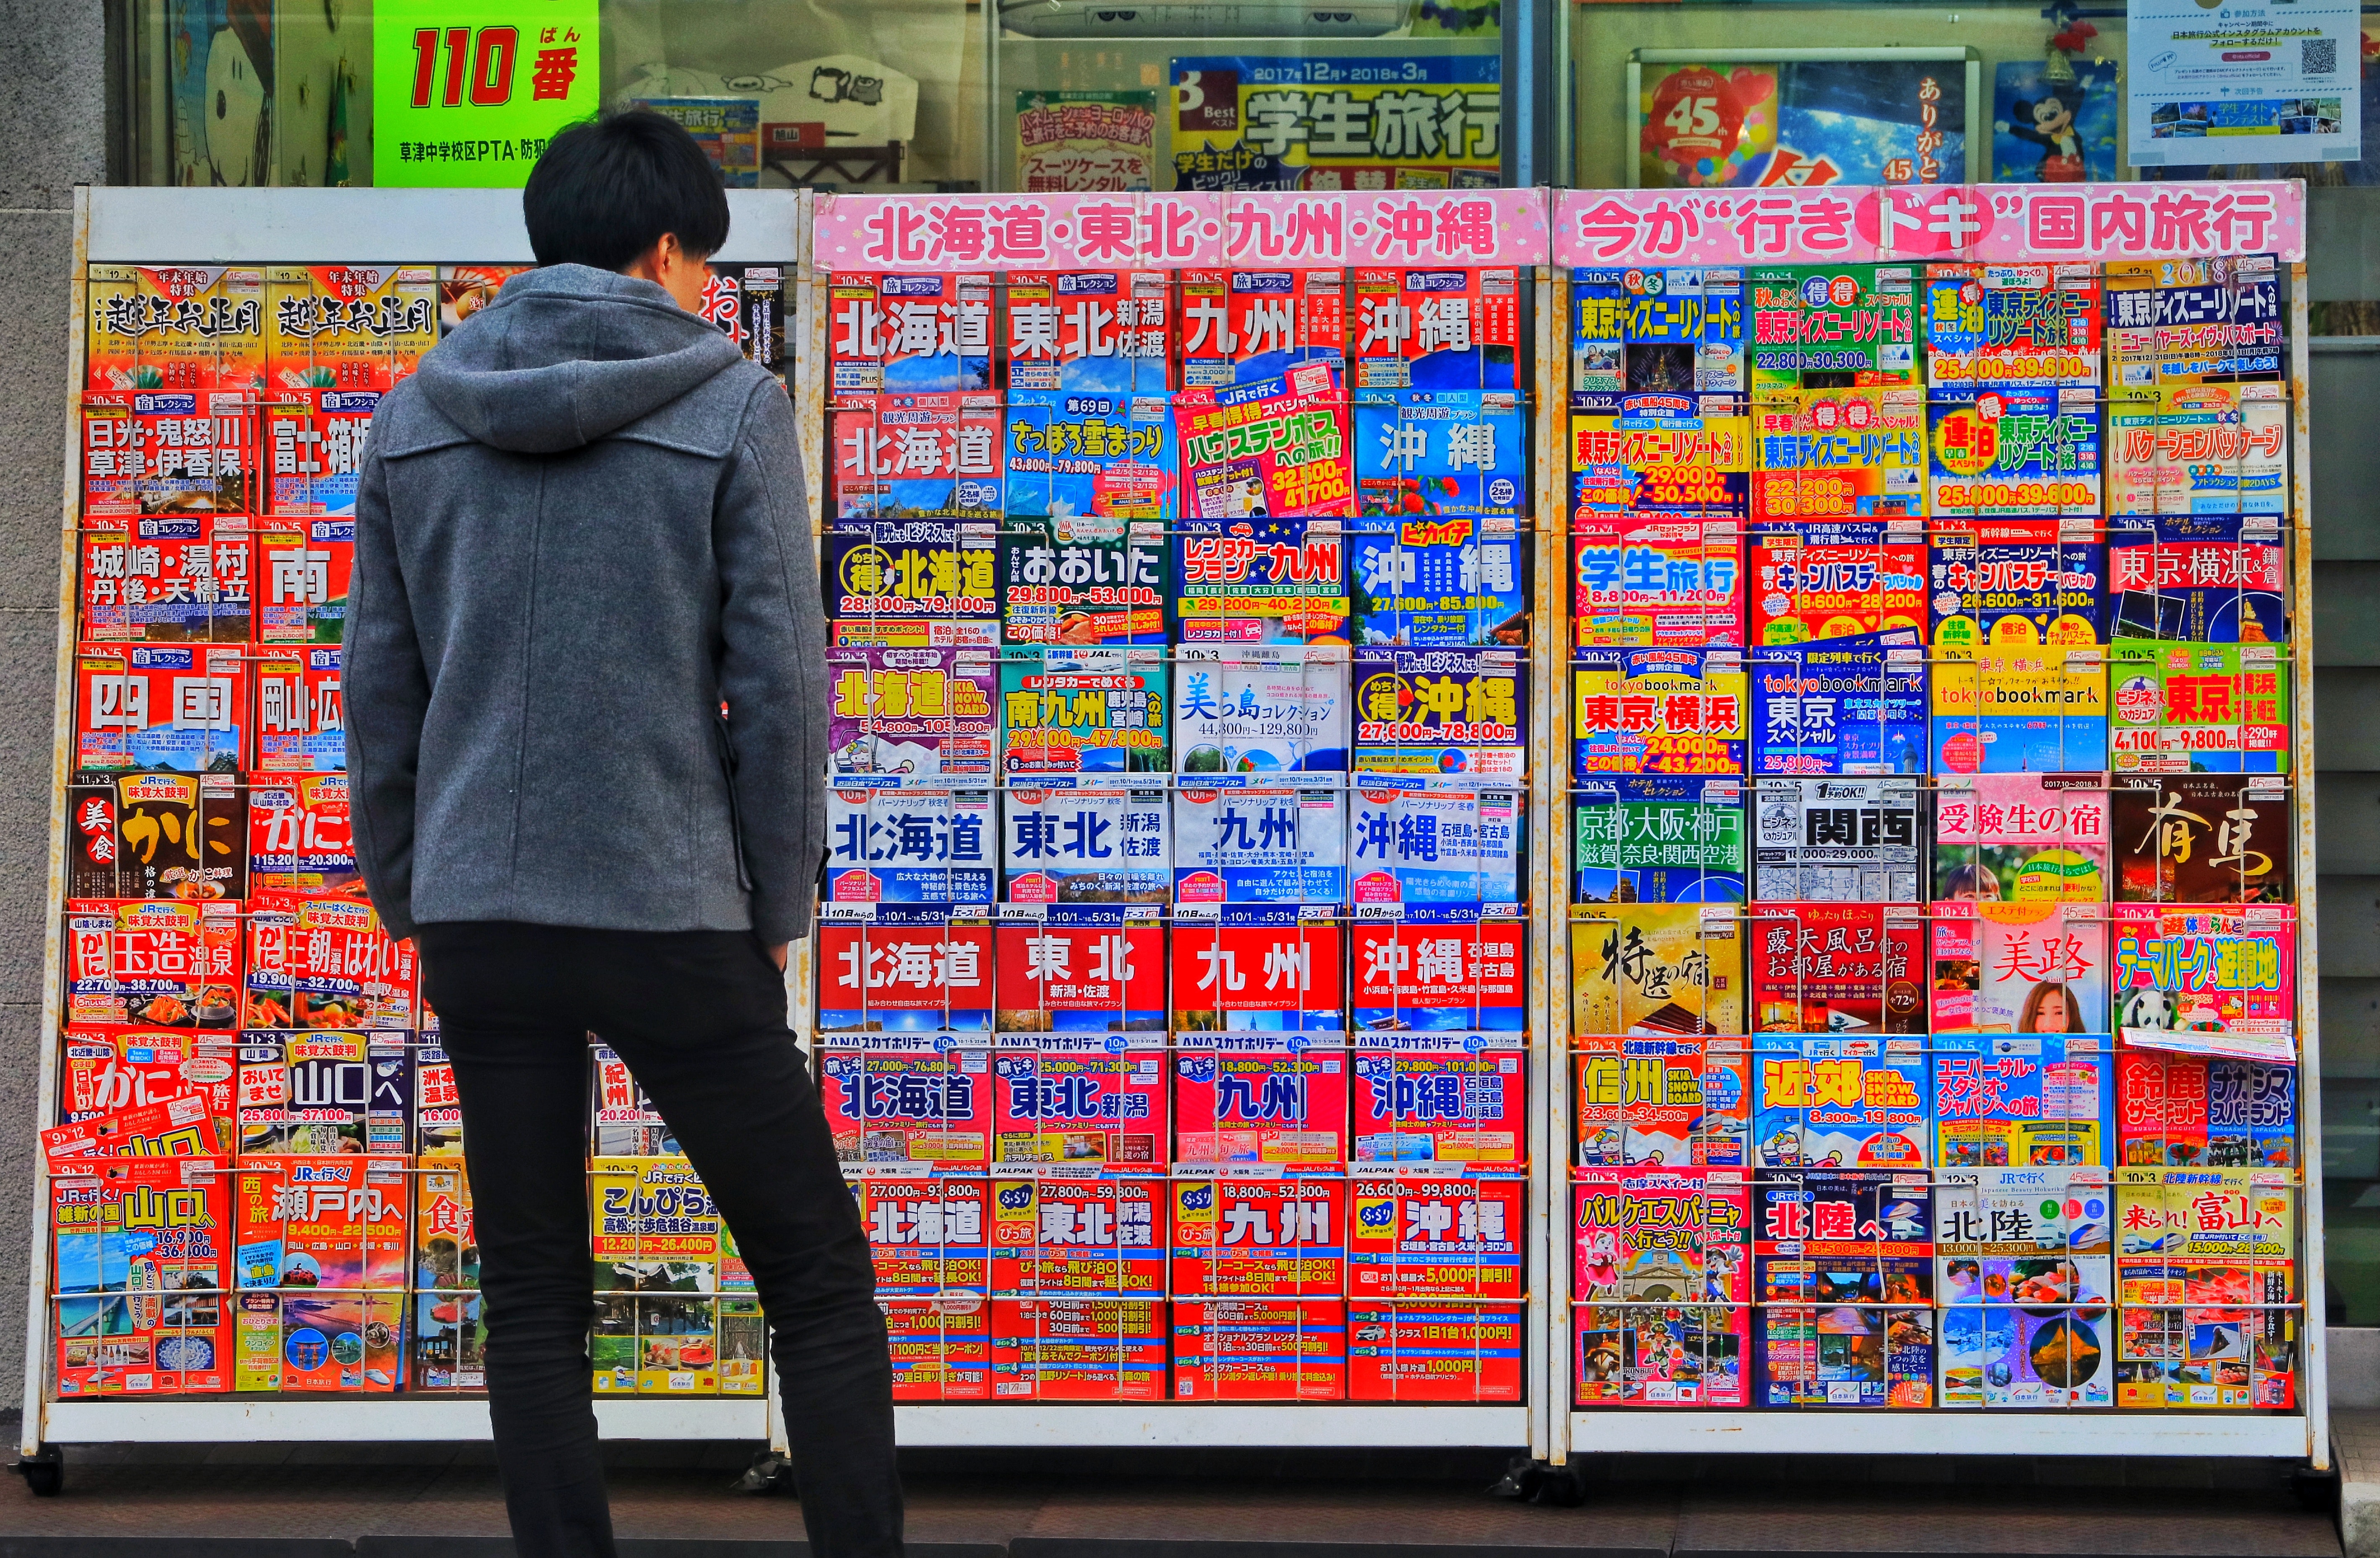
supermarket, textile, art, retail, pattern, shopkeeper